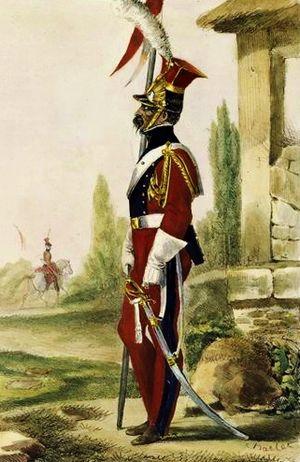
Lancier rouge de la Garde impériale en grande tenue.
Le 2ᵉ régiment de chevau-légers lanciers de la Garde impériale est un régiment de cavalerie légère de la Garde impériale créé le 13 septembre 1810 par décret de Napoléon Iᵉʳ. Communément appelés les lanciers rouges ou les écrevisses du fait de leur uniforme à dominante rouge écarlate, ils forment quatre escadrons de Moyenne Garde issus du régiment de hussards de la Garde royale hollandaise. De 1810 à 1815, son commandant est le général Pierre-David de Colbert-Chabanais.